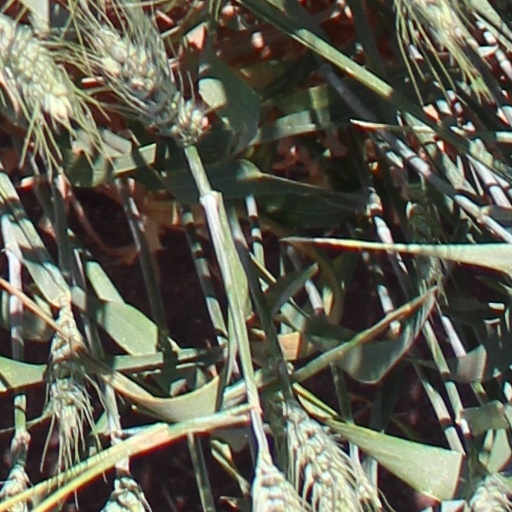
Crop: wheat